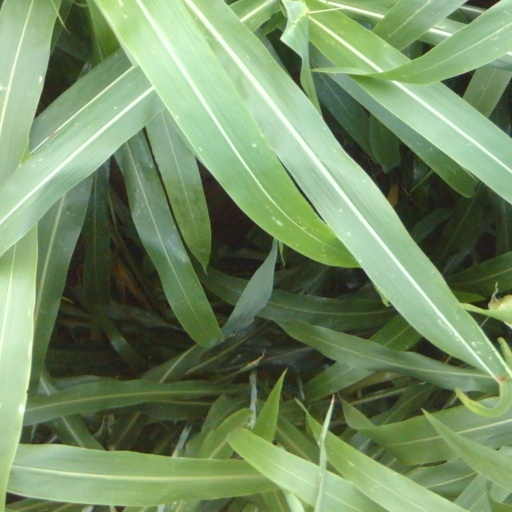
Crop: sorghum